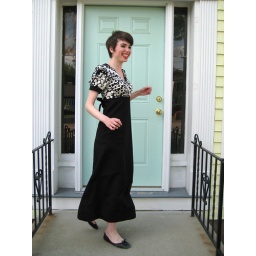
Black and white and red all over